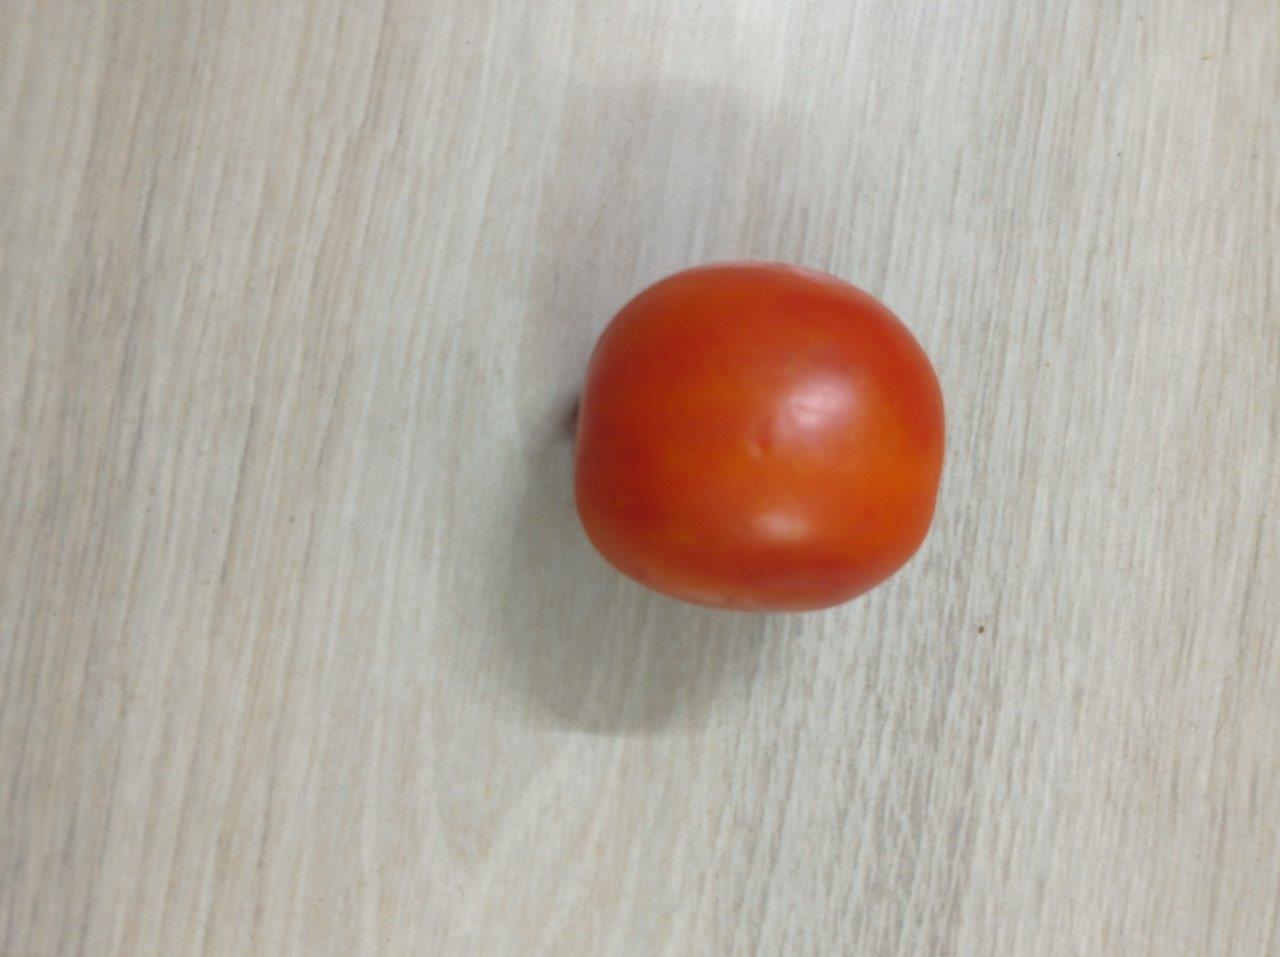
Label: Fresh